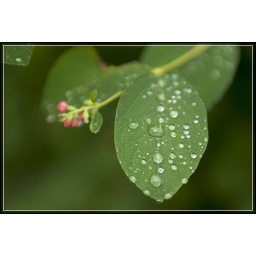
A mellow closeup of silvery raindrops on a green leaf, in the butterfly garden in the grounds of Scone palace